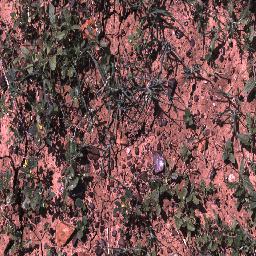
Label: negative